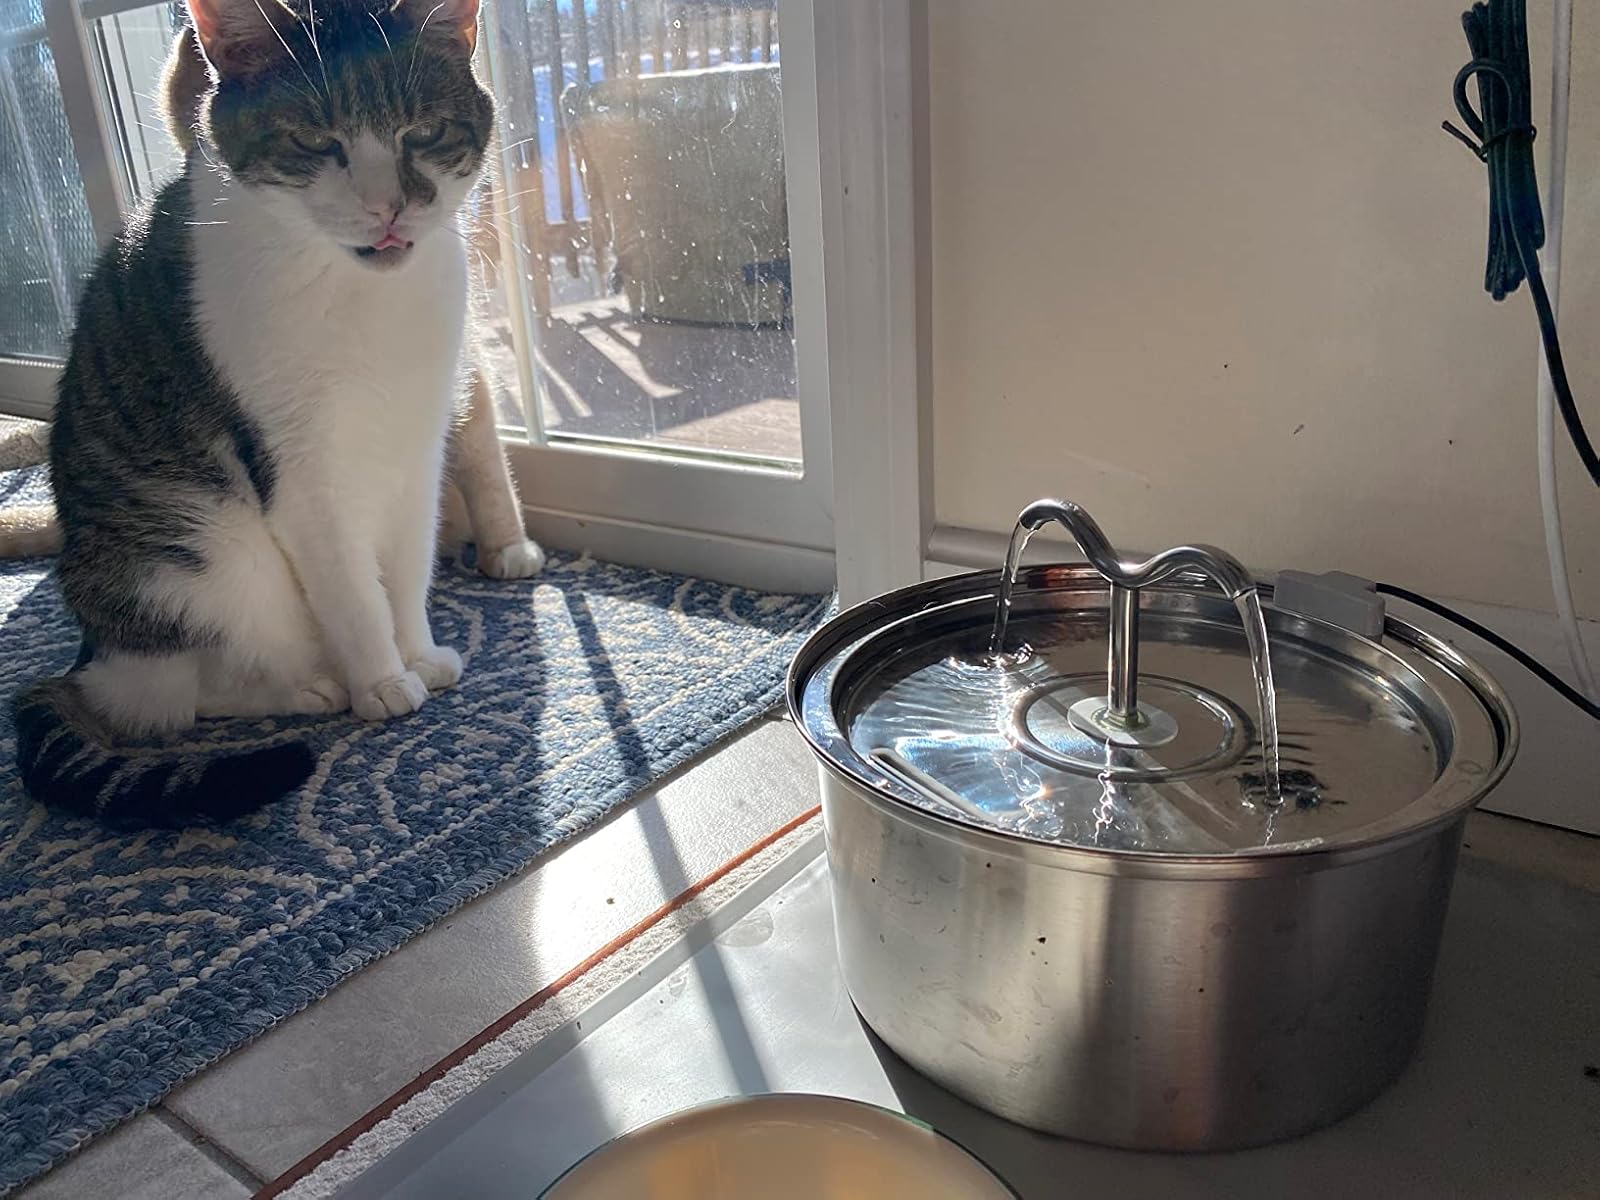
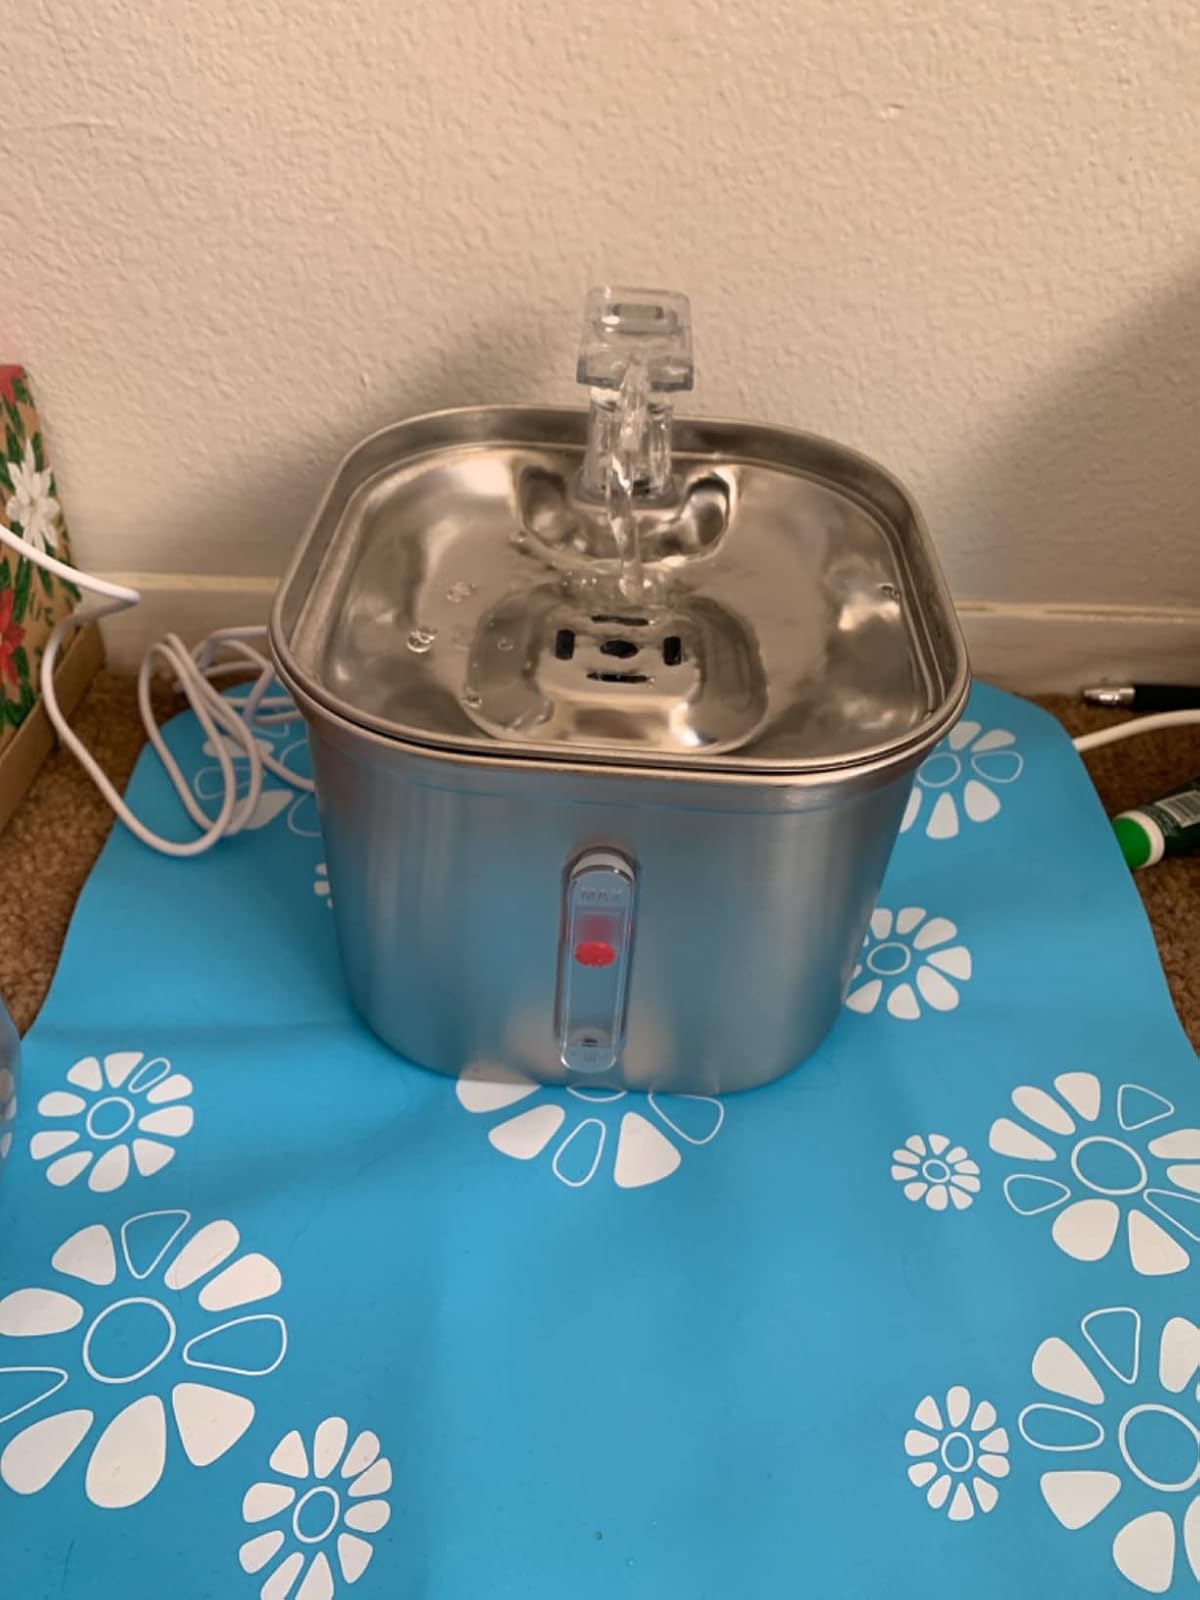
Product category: items_bowl
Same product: no